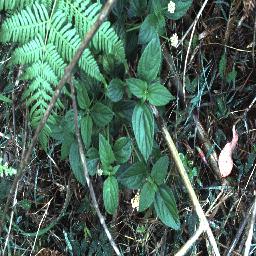
Label: lantana